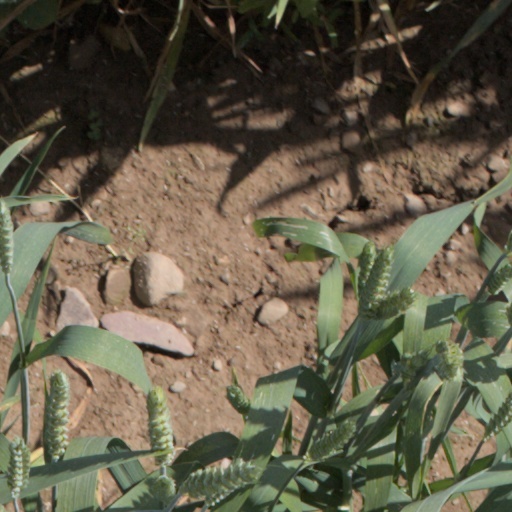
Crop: wheat